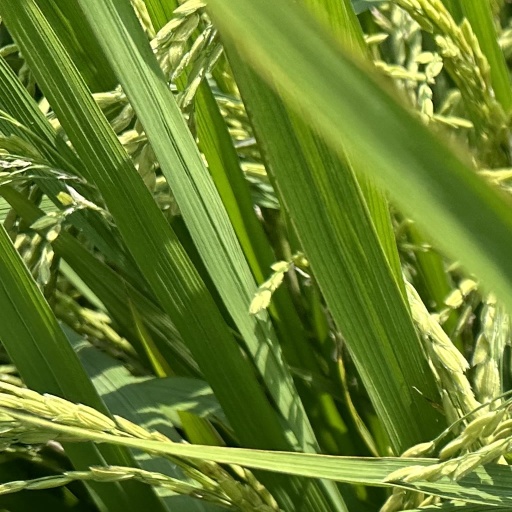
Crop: rice